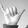
ASL letter: Y